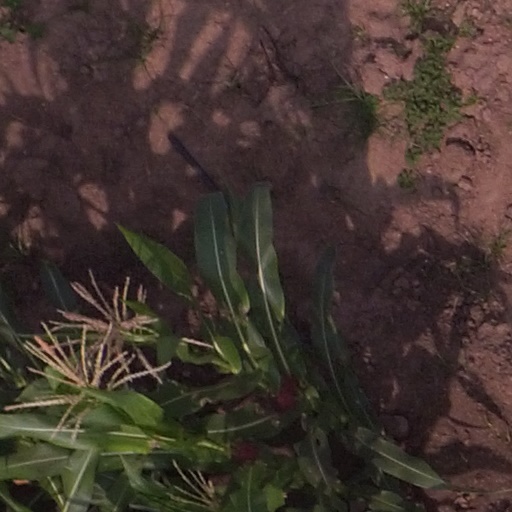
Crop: maize; corn